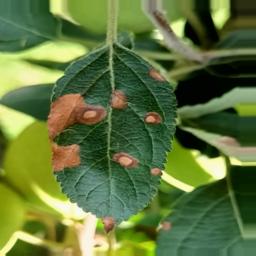
Label: Alternaria